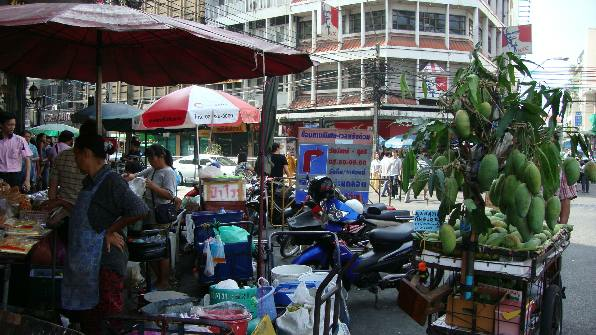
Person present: Yes